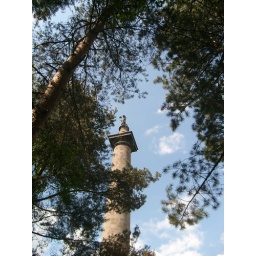
This is HUGE! At one point this was the tallest monument or column in the UK.